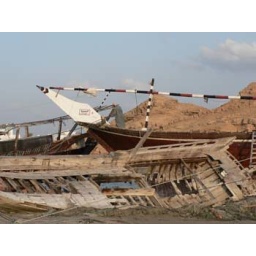
Sur was/is the centre of traditional boat building in Oman